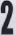
Number: 2